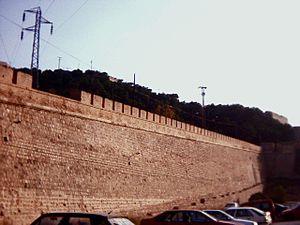
Carthagène est une ville espagnole située en bordure de la mer Méditerranée dans la communauté autonome de la région de Murcie, dont c'est la capitale législative. Elle compte 218 210 habitants, ce qui en fait la vingt-quatrième ville espagnole au niveau de la population, répartis sur un territoire communal de 558,3 km². La ville se trouve au sud de la plaine dénommée Campo de Cartagena, espace naturel qui fait partie de son aire métropolitaine, laquelle comprend une population totale de 409 586 habitants.